353d Civil Affairs Command

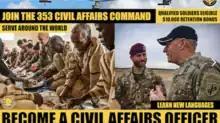
Join the 353 Civil Affairs Officer

The mission of the WWII CA Soldier, dealt primarily with civil administration in Italy, France, and northwest Europe. “Soldiers Become Governors” illustrates certain basic and generic problems of civil affairs their character, the approaches to their solution, and their impact upon the people who had to deal with them.